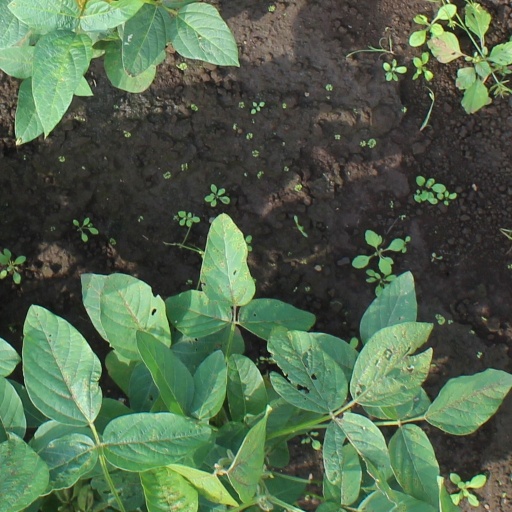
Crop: soybean